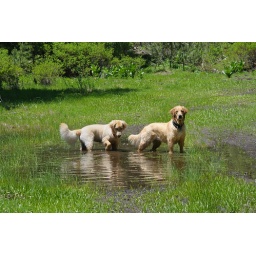
Maggie & Calla in water in forest at Serene Lakes-04 6-22-08